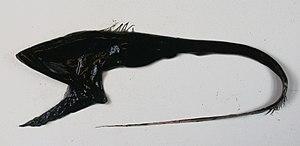
Le grandgousier-pélican ou grandgésier-pédifion au Québec, est une espèce de poissons de l'ordre des Saccopharyngiformes. Il est peu connu car il vit dans la zone bathyale et la zone abyssale.
La classe des actinoptères rassemble la quasi-totalité des poissons à nageoires rayonnées actuels.
Un poisson abyssal, poisson des abysses ou poisson des profondeurs est une espèce de poissons qui passe la plus grande partie de sa vie dans les abysses. Les poissons des abysses constituent un élément important de la faune abyssale et une ressource halieutique considérable. Réputés pour leur apparence monstrueuse, la plupart mesurent à peine une dizaine de centimètres de longueur, rares sont ceux qui dépassent le mètre. En raison de leur difficile accessibilité, on ne sait que peu de choses de leur comportement, on ne peut le déduire qu'à partir de leur anatomie.
Les saccopharyngiformes autrement nommés grands gosiers à cause de leur énorme gueule caractéristique, ou encore grandgousiers par analogie avec un personnage de Gargantua, forment un ordre de poissons abyssaux. Ils sont aussi appelés anguilles abyssales ou encore anguilles épineuses. Proches parents des anguilles, des congres, des murènes et des tarpons, ces poissons sont relativement peu connus de l'homme du fait qu'ils vivent dans la pleine eau des zones sous-marines bathyale et abyssale.